Hilton Singapore Orchard

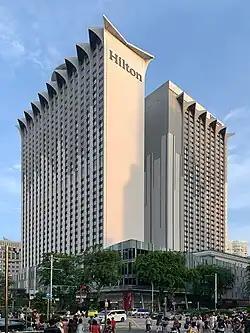
Hilton Singapore Orchard in 2023

The Hilton Singapore Orchard is a 1080-room five-star hotel located at 333 Orchard Road in Singapore.